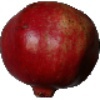
Label: pomegranate